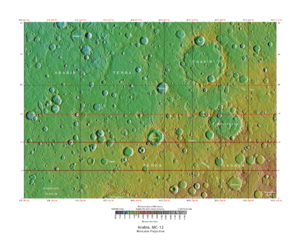
Dans le cadre de la géographie de la planète Mars, le quadrangle d'Arabia — également désigné par le code USGS MC-12 — désigne une région martienne définie par des latitudes comprises entre 0° et 30° N et des longitudes comprises entre 0° et 45° E. Il tire son nom d'Arabia Terra, une région fortement cratérisée constituée de terrains noachiens d'altitude moyenne qui s'étend principalement dans ce quadrangle, occupant le tiers nord-ouest de celui-ci, avec Meridiani Planum dans le quart sud-ouest. Les terrains les plus élevés se trouvent au sud-est, dans la région de Terra Sabaea, avec des altitudes atteignant 3 000 m.